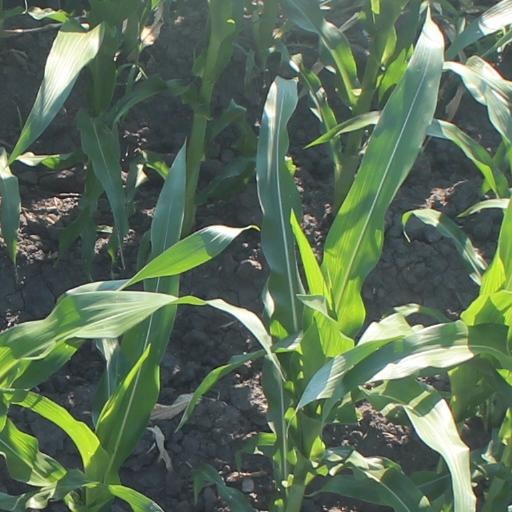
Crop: maize; corn